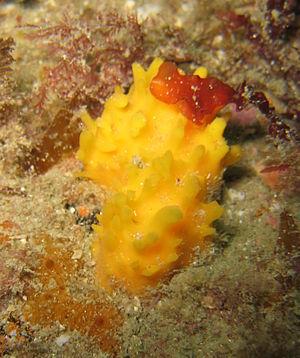
Éponge-mammelles jaune (Polymastia boletiformis) à Saint-Quay-Portrieux